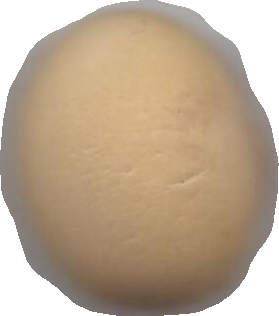
Variety: Grobogan